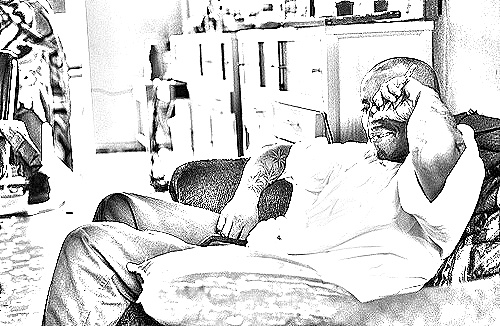
Portrait style: Sketch Portrait